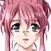
Portrait style: Anime Portrait